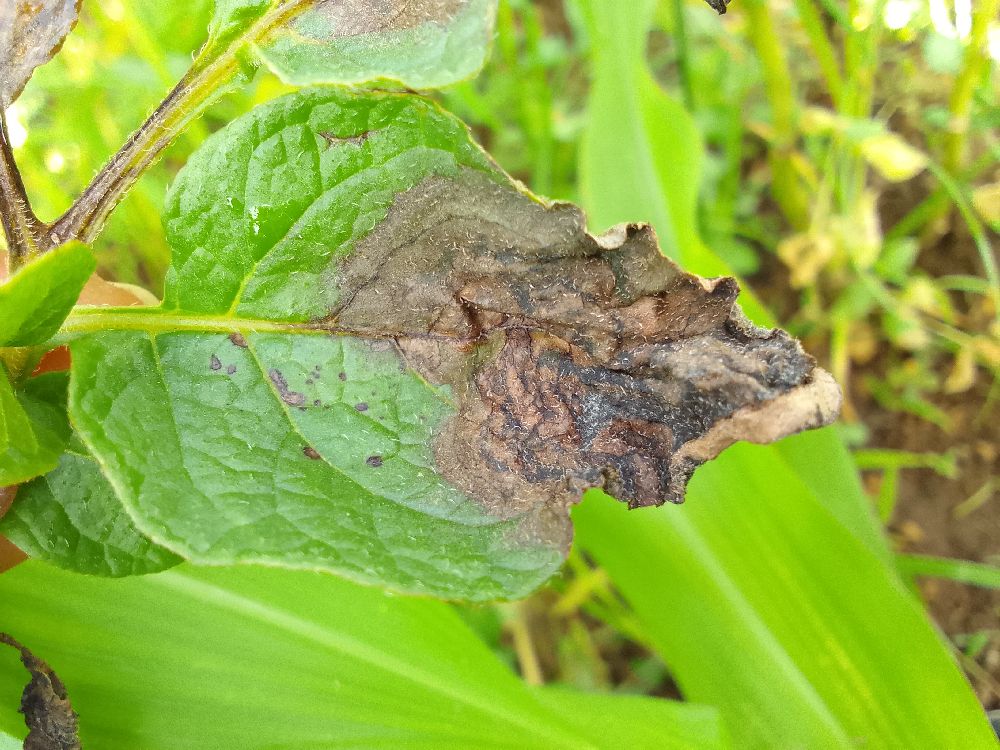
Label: Late blight